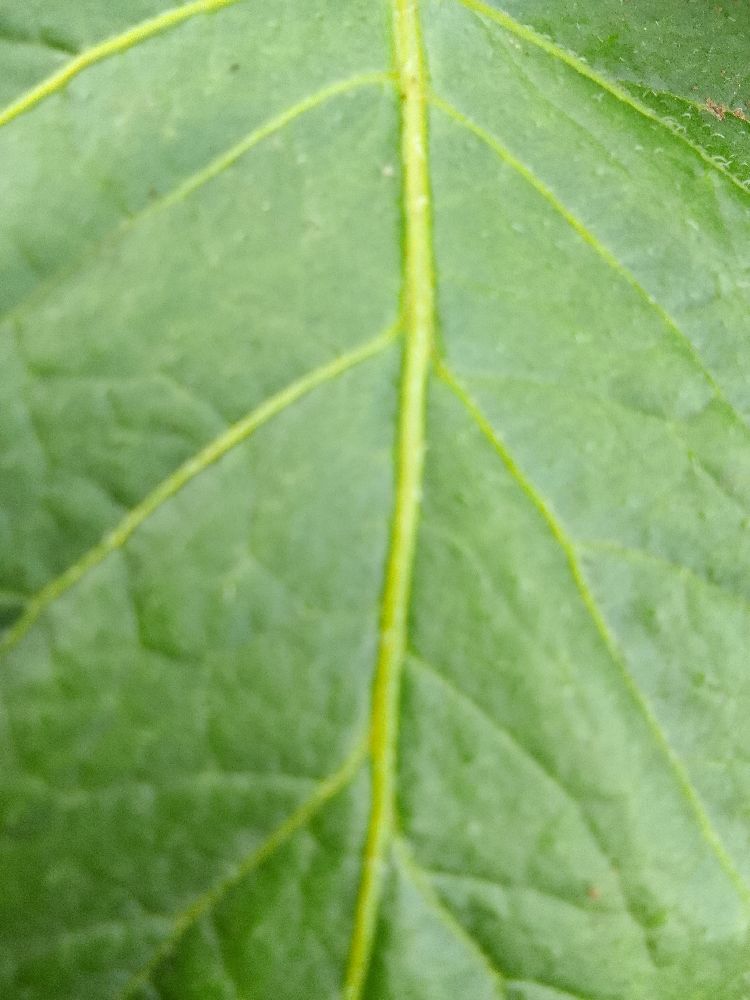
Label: Healthy